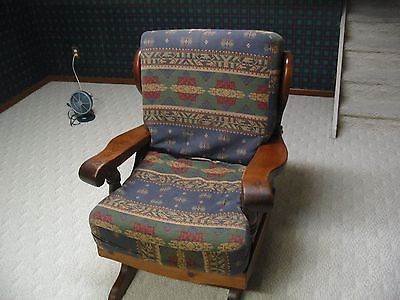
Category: chair